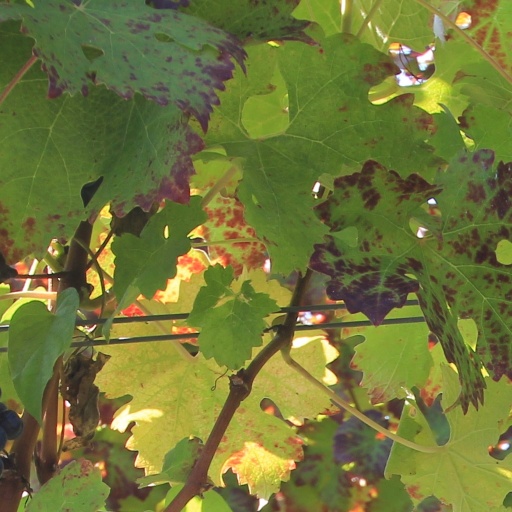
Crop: grape